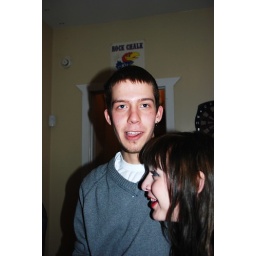
all the girls standing in the line for the bathroom 080